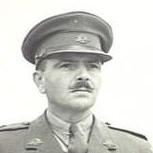
Age: 36